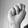
ASL letter: N